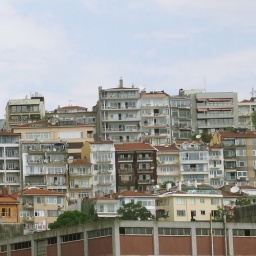
in the center - yellow building next to dark brown apartment